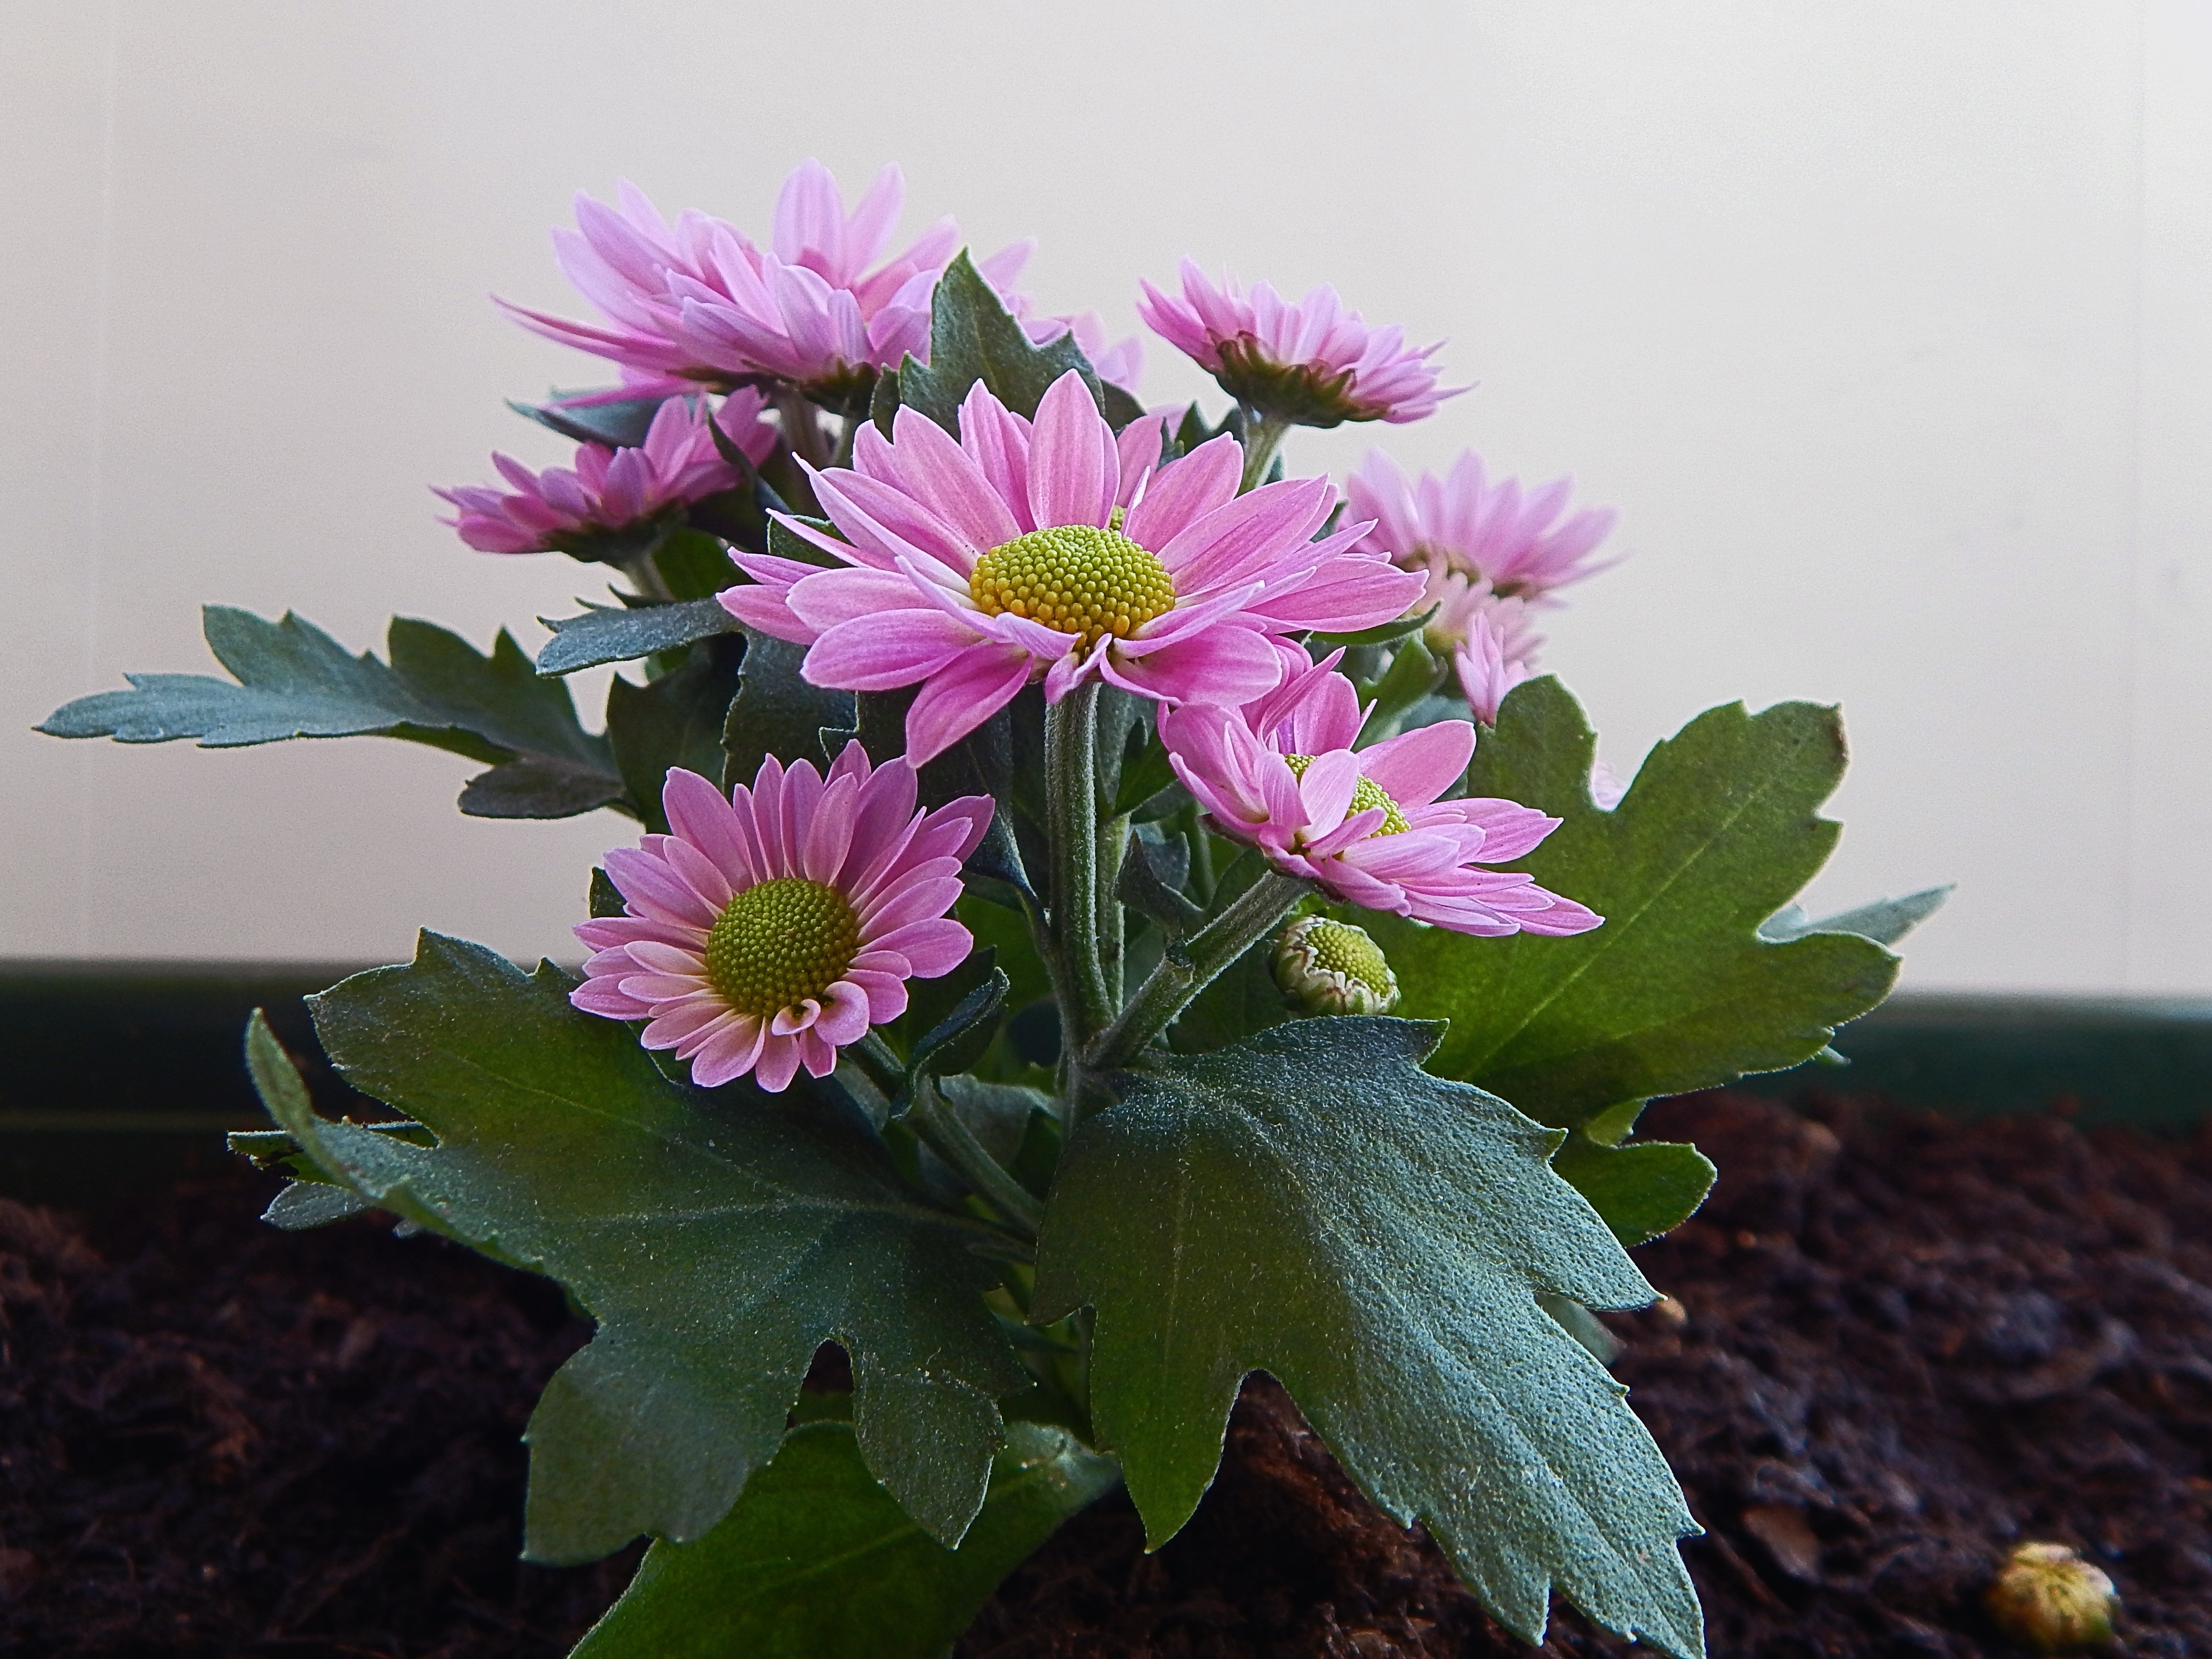
plant, flower, petal, bloom, summer, color, botany, flora, botanical, gerbera, floristry, flowering plant, daisy family, asterales, floral design, annual plant, land plant, chrysanths, flower arranging